Peter Claver

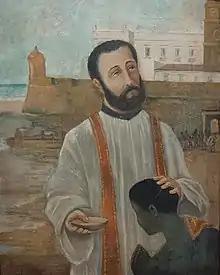
Portrait of St. Peter Claver in the museum Palace of Inquisition, Cartagena, Colombia

Claver volunteered for the Spanish colonies and was sent to the New Kingdom of Granada, where he arrived in the port city of Cartagena in 1610. Required to spend six years studying theology before being ordained a priest, he lived in Jesuit houses at Tunja and Bogotá. During those preparatory years, he was deeply disturbed by the harsh treatment and living conditions of the black slaves who were brought from Africa.